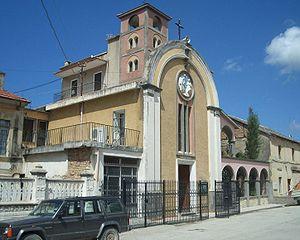
L'Église grecque-catholique albanaise ou Église catholique byzantine albanaise est une des Églises catholiques orientales. Érigée en Église de droit propre en 1939, elle a été considérablement sinistrée par les persécutions religieuses sous le régime communiste qui voulait faire de l'Albanie un pays officiellement athée. Elle est dirigée par un Administrateur apostolique.